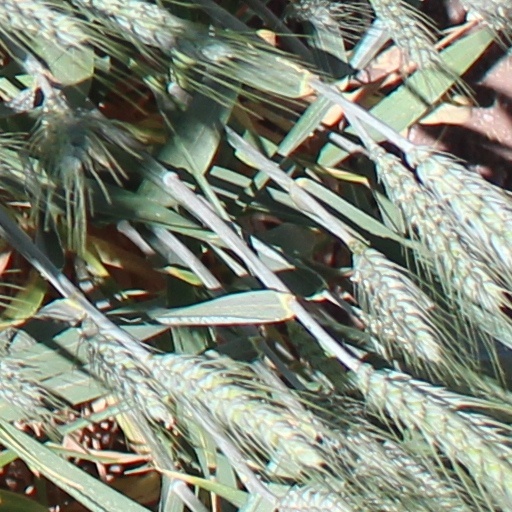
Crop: wheat